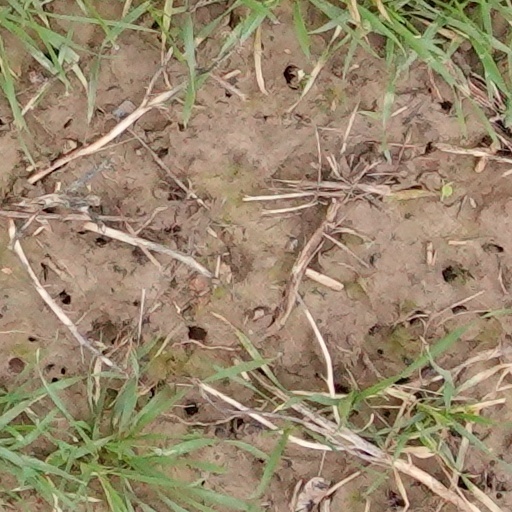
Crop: wheat